Xintiandi

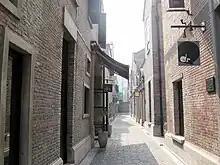
Renovated shikumen lane in Xintiandi.

In 1996, Shui On Group acquired 23 square blocks in the former French Concession area of Shanghai. This was part of a larger redevelopment project at southern Taipingqiao Road. At the time of its redevelopment, the government could not itself fund the work and the 1997 Asian Financial Crisis had weakened the real estate market overfall.